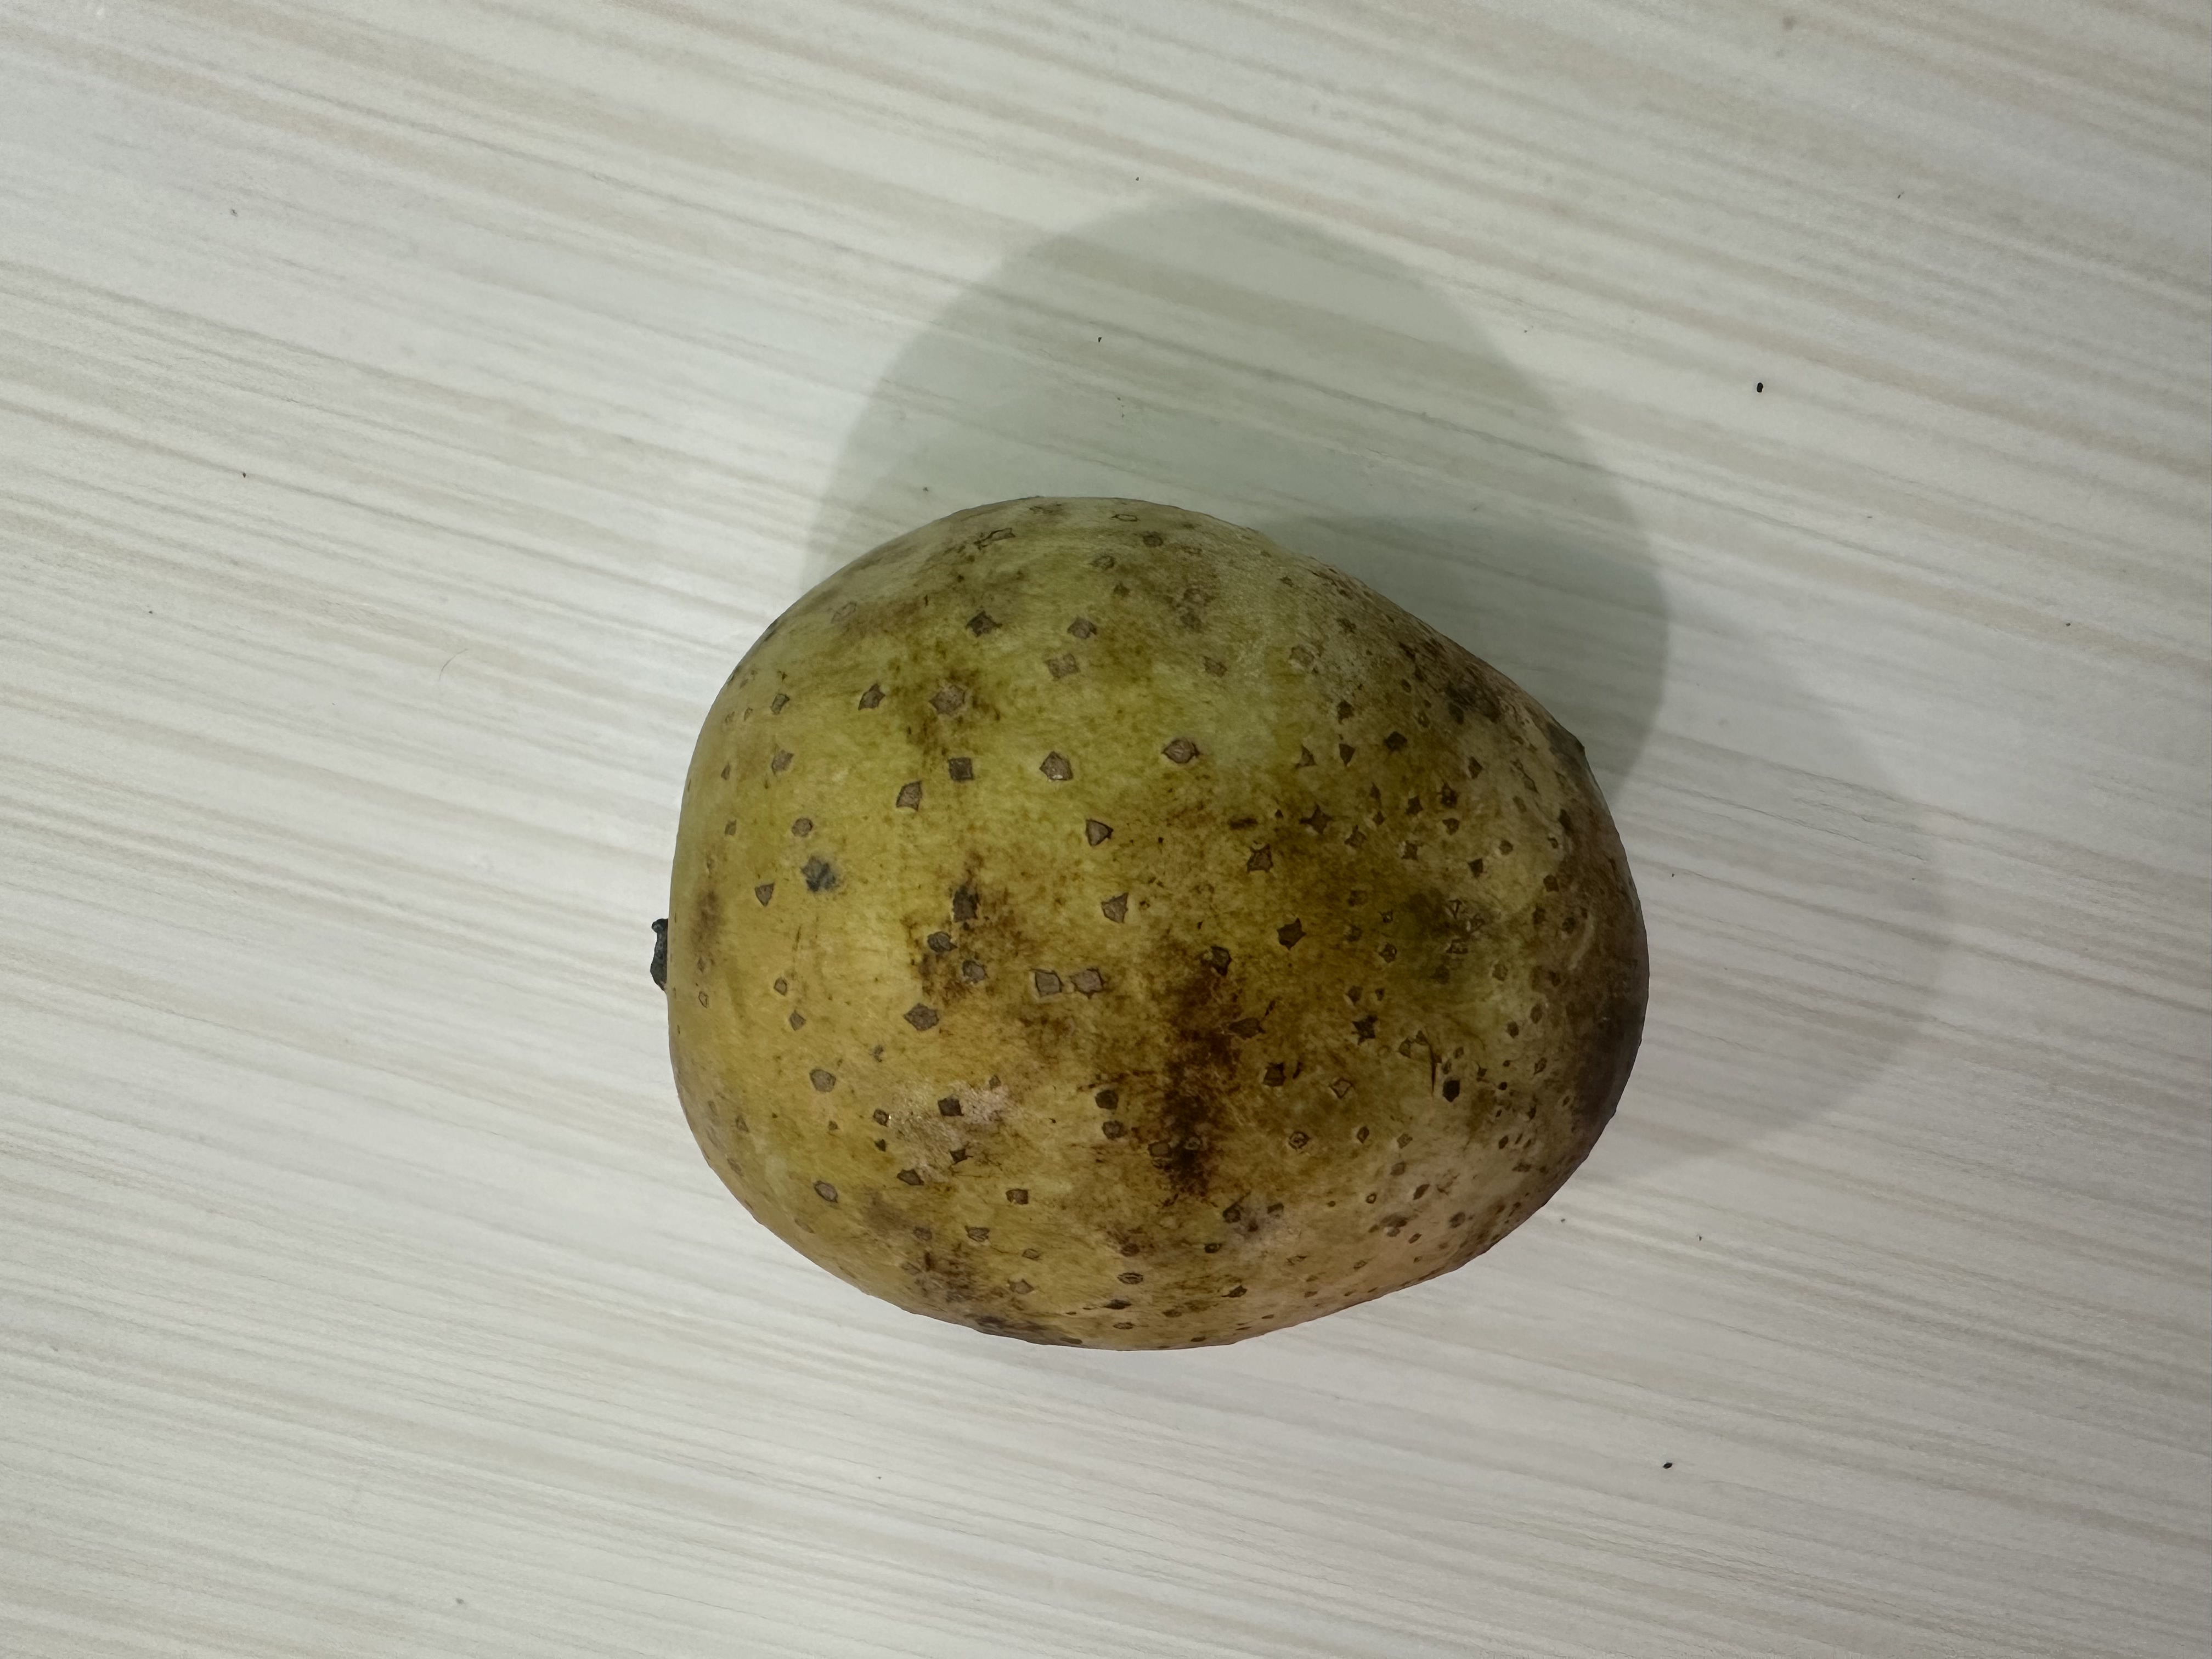
Mango variety: Langra